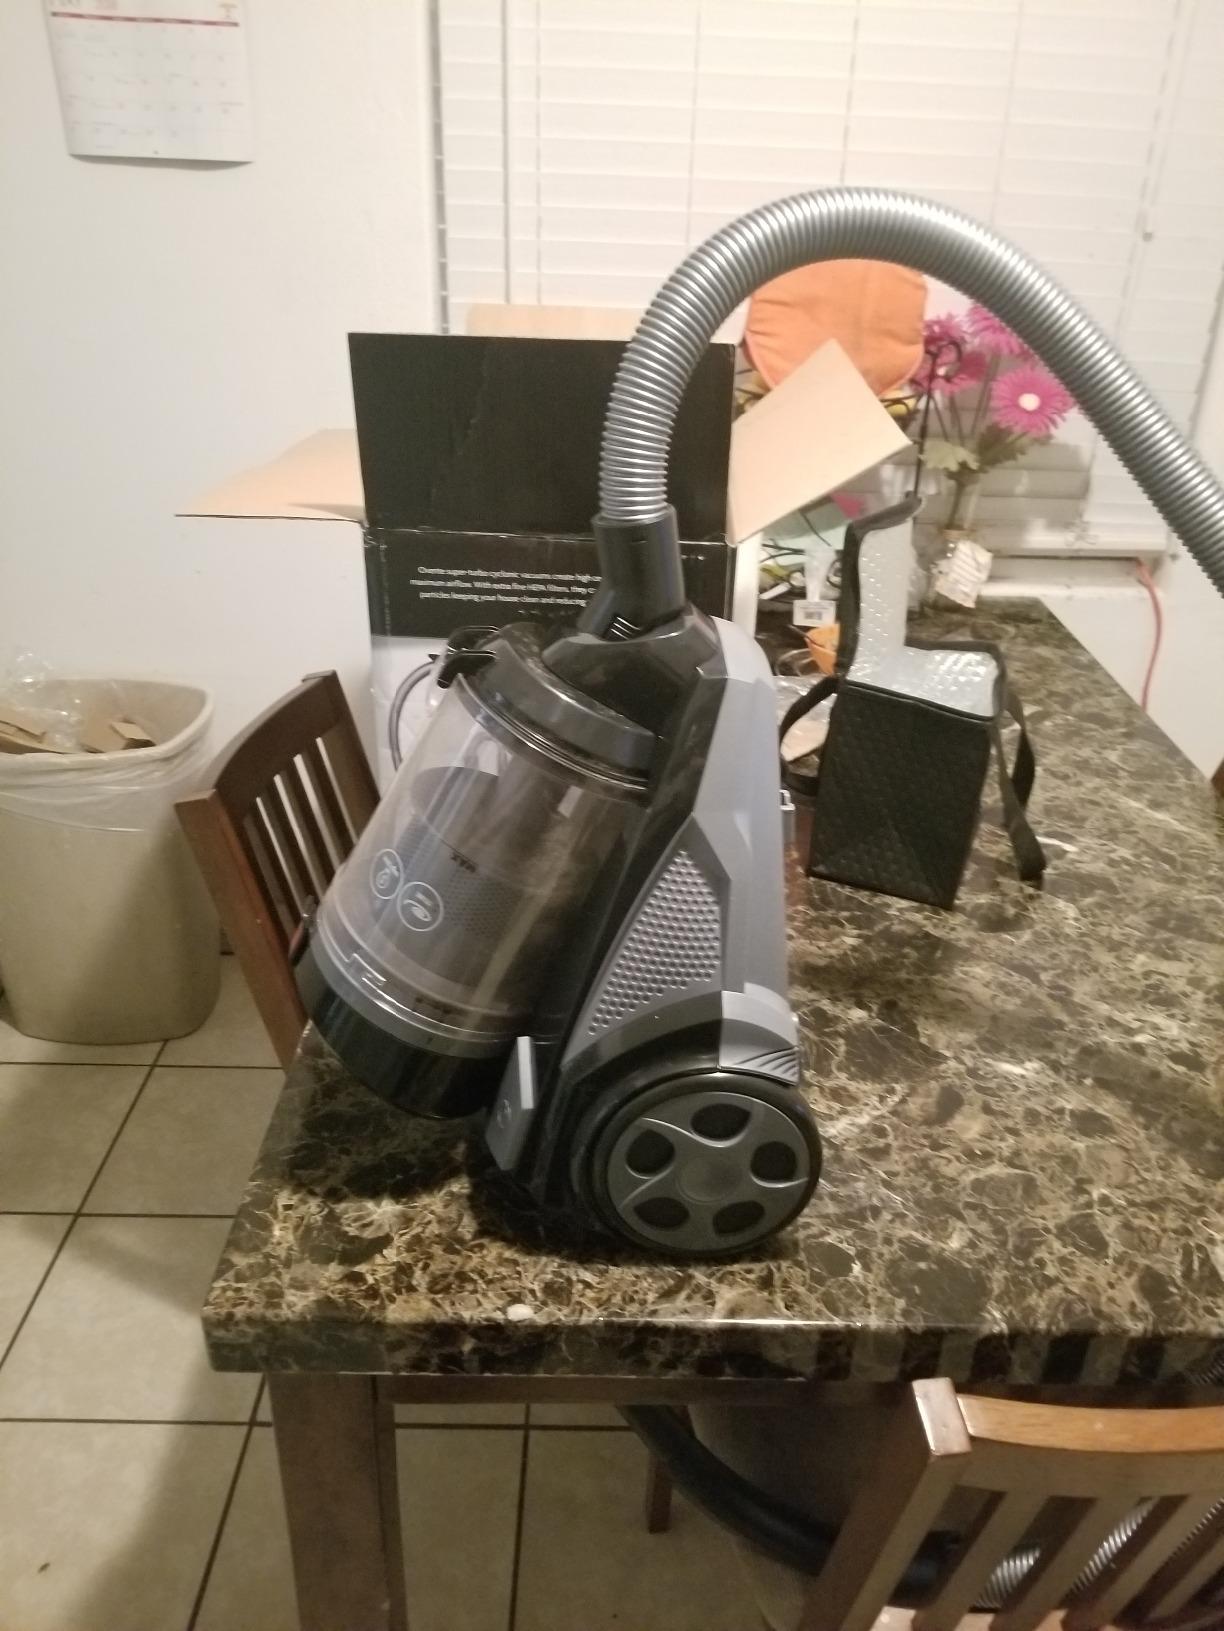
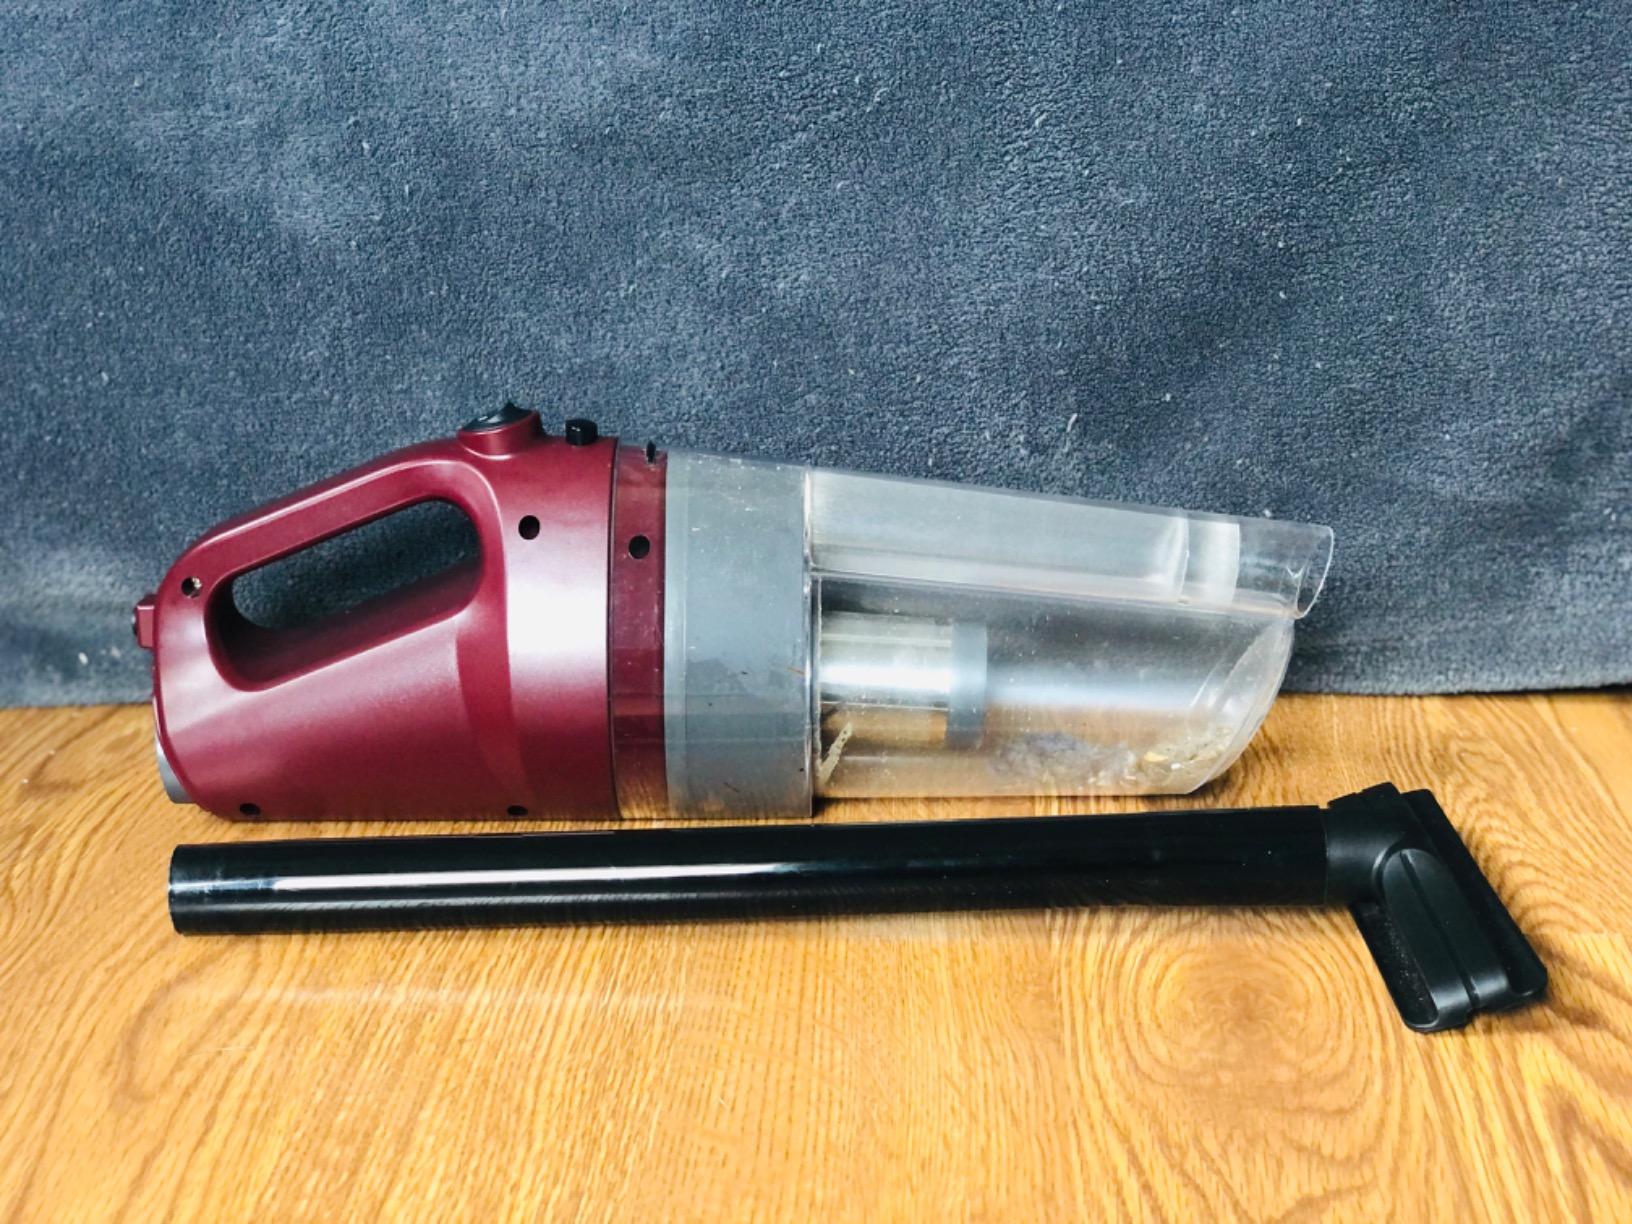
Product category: items_vacuum
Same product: no